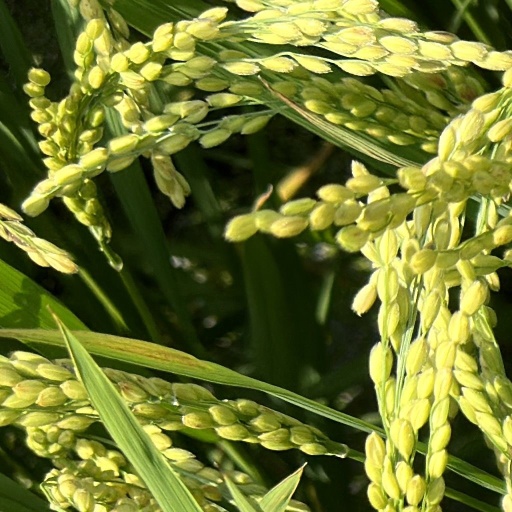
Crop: rice